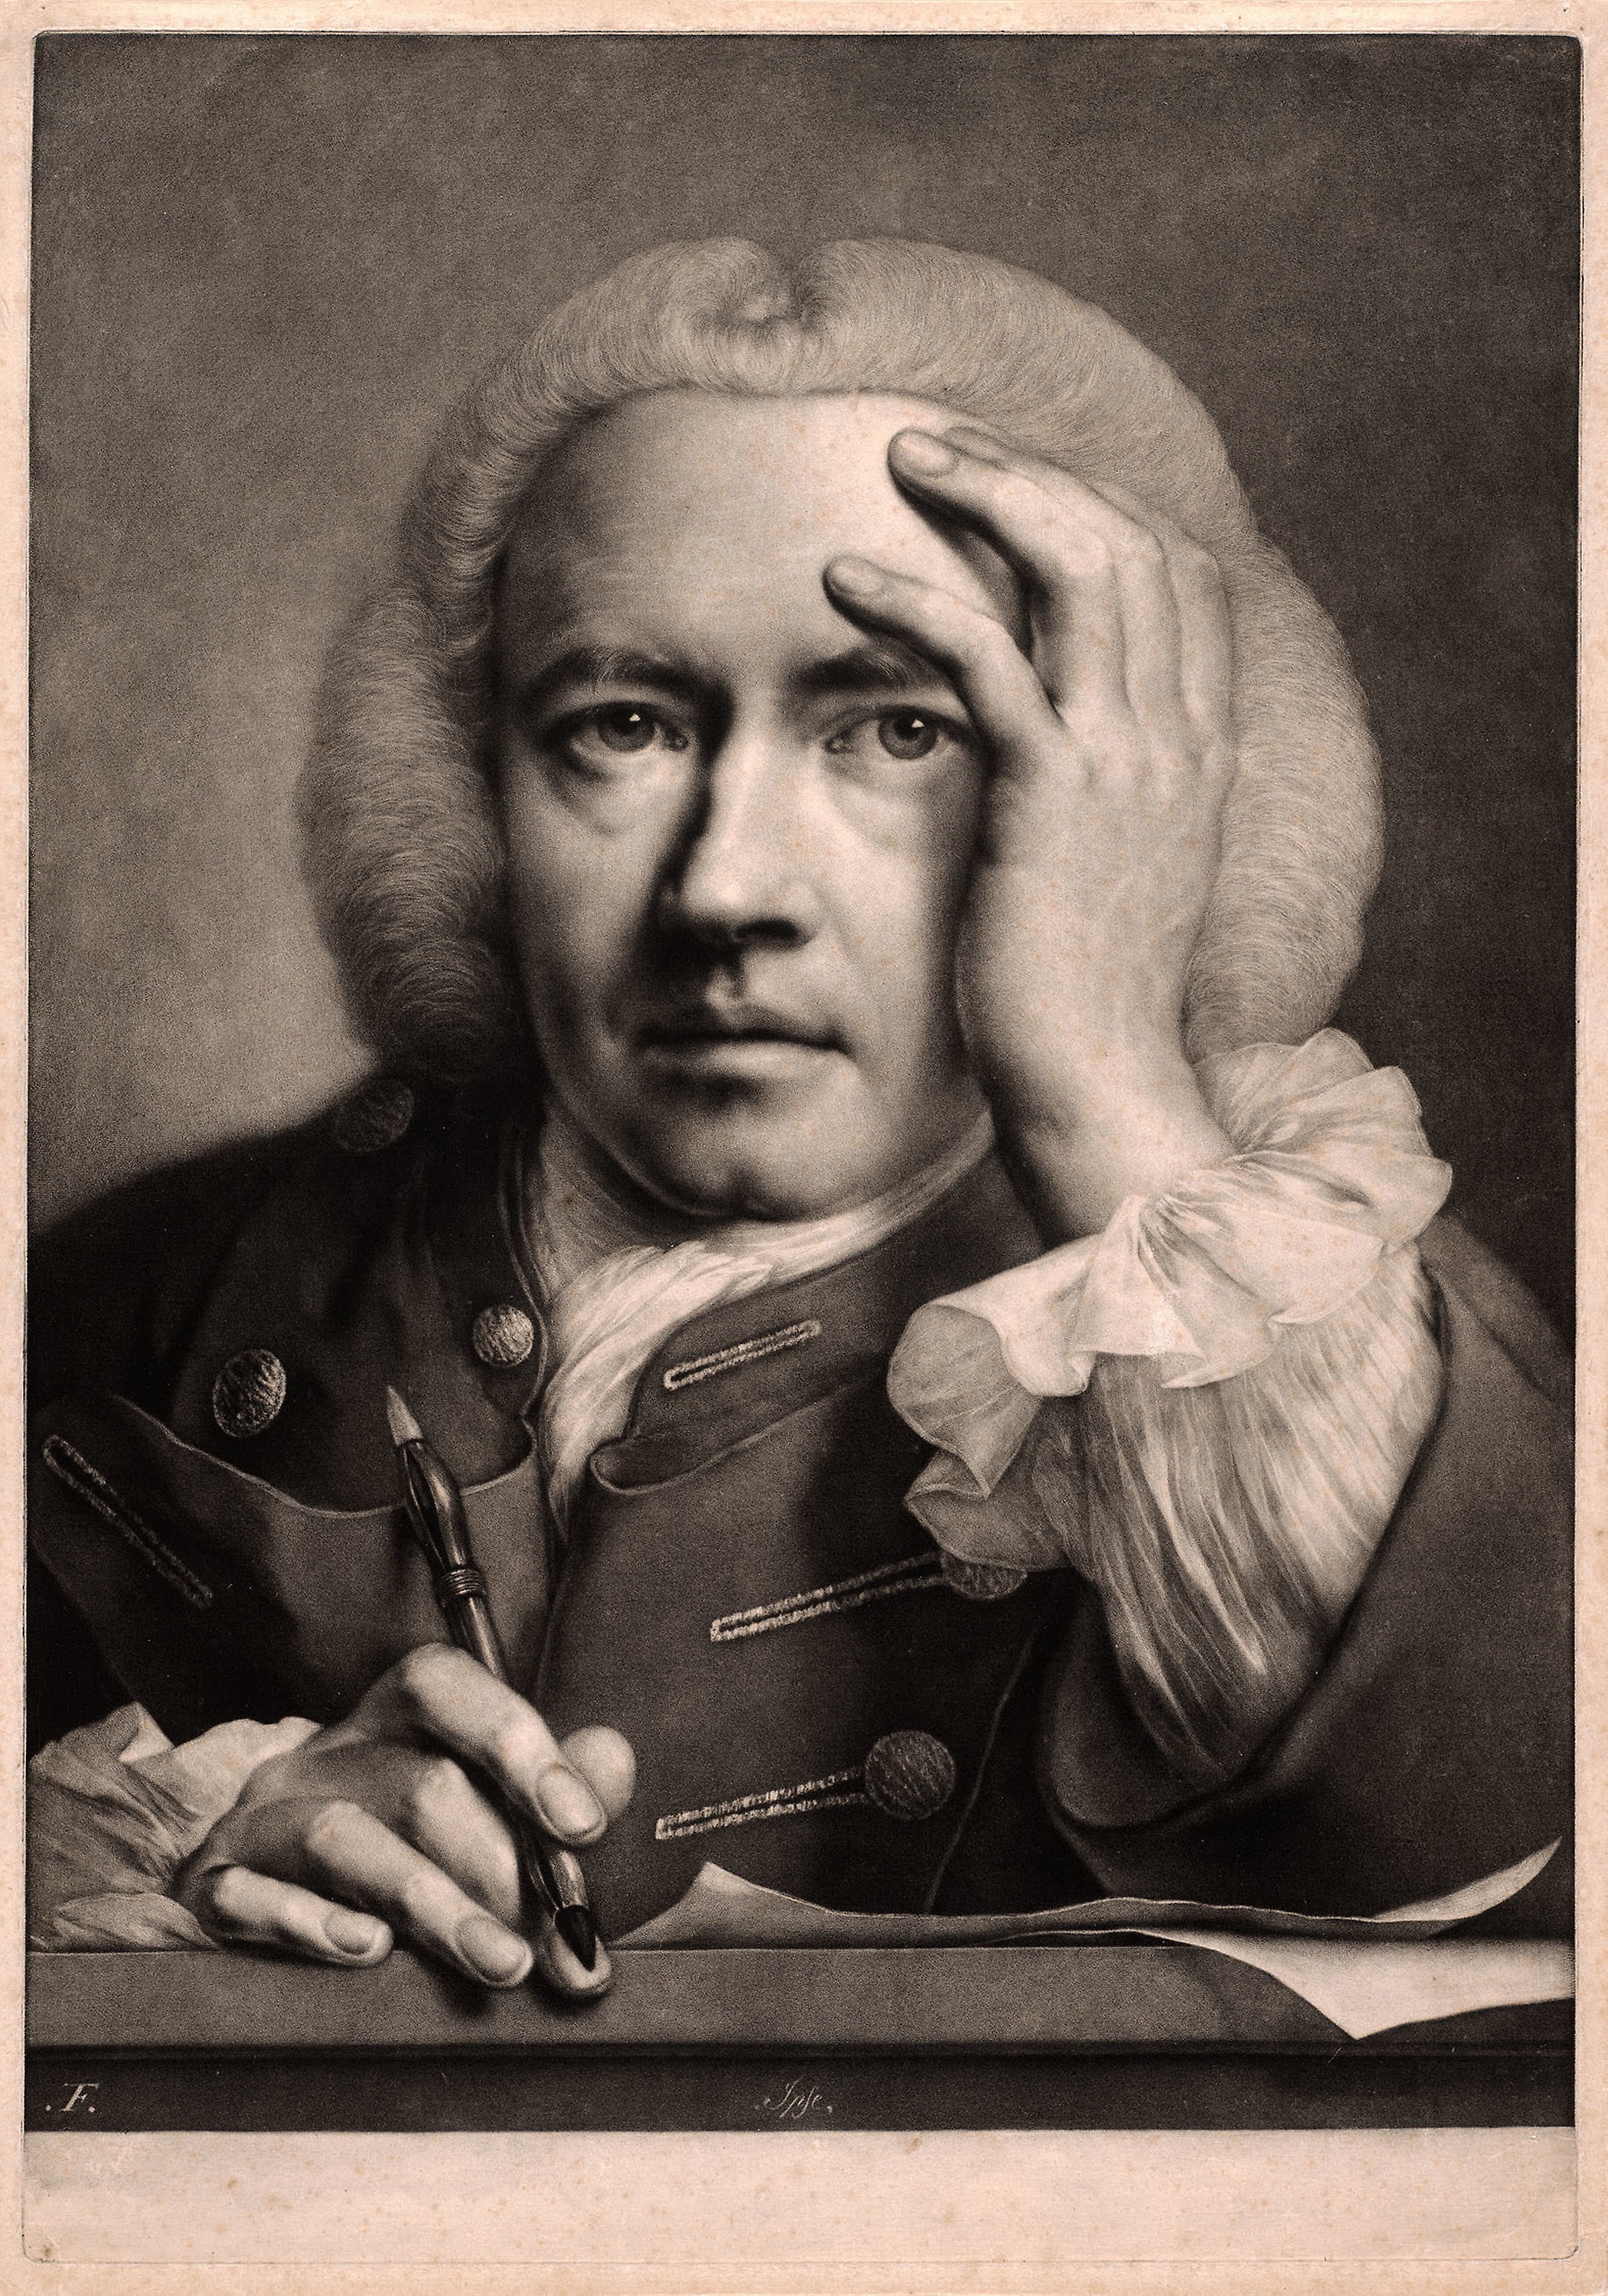
photograph, portrait, vintage clothing, human behavior, art, retro style, black and white, stock photography, visual arts, artwork